Rand School of Social Science

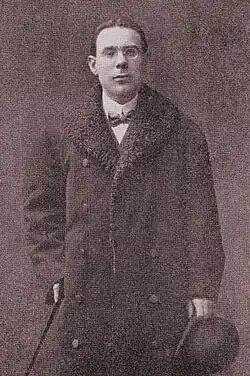
Louis B. Boudin (1907)

In 1921, individuals close to the Rand School opened a summer school in the Pocono Mountains of Pennsylvania called "Camp Tamiment." The summer camp idea, pioneered by the Fabian socialist movement in Great Britain, allowed socialists and trade unionists the opportunity to escape the summer heat in the city and to attend courses with their fellows in a pastoral setting. Among those teaching classes at Camp Tamiment over the years were Norman Thomas, Jessie Wallace Hughan, and Stuart Chase.